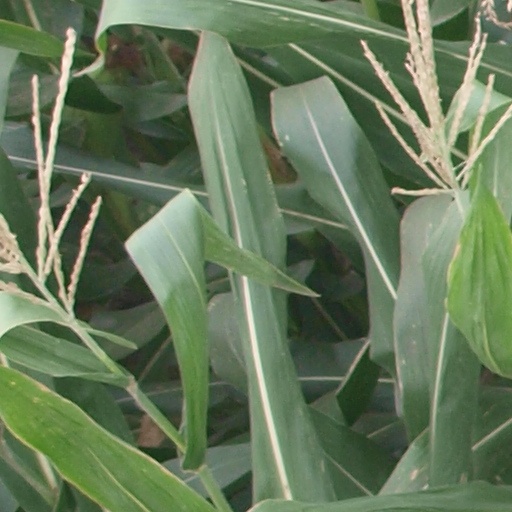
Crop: maize; corn